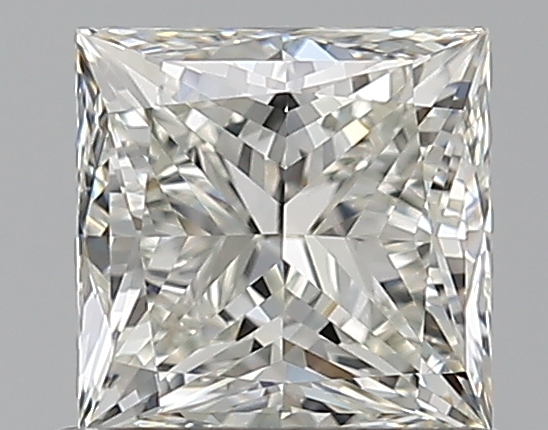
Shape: princess
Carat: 0.8
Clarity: SI1
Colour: J
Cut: EX
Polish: EX
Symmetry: VG
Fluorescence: F
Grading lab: GIA
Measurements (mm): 4.92 x 4.89 x 3.59